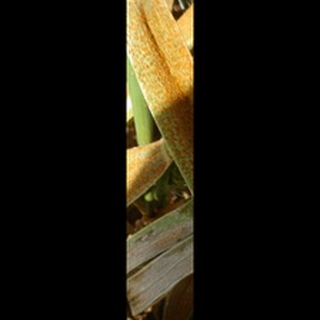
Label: wheat_brown_rust